La Mama (band)

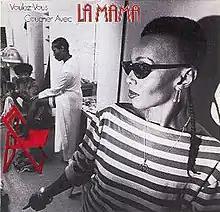
1983 album ""Voulez-Vous Coucher Avec La Mama""

Also during 1983, La Mama once again contributed uncredited backing vocals to Boney M.'s seventh album "Ten Thousand Lightyears" on the tracks "I Feel Good", "Barbarella Fortuneteller" and "The Alibama". By the end of the year, Precious Wilson's final album for Hansa, "Funky Fingers" - a medley-album of popular R&B, soul and disco classics - was released. The first edition of the album credited just Precious Wilson while the second edition credited Precious Wilson & La Mama. Lacking any promotion by the record company, the album was unsuccessful and quickly disappeared.